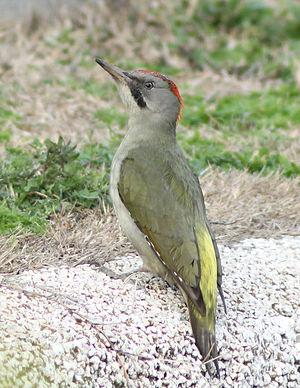
Le Pic de Sharpe, ou pic ibérique, est une espèce d'oiseaux de la famille des Picidae. Il a longtemps été considérée comme une sous-espèce du Pic vert.